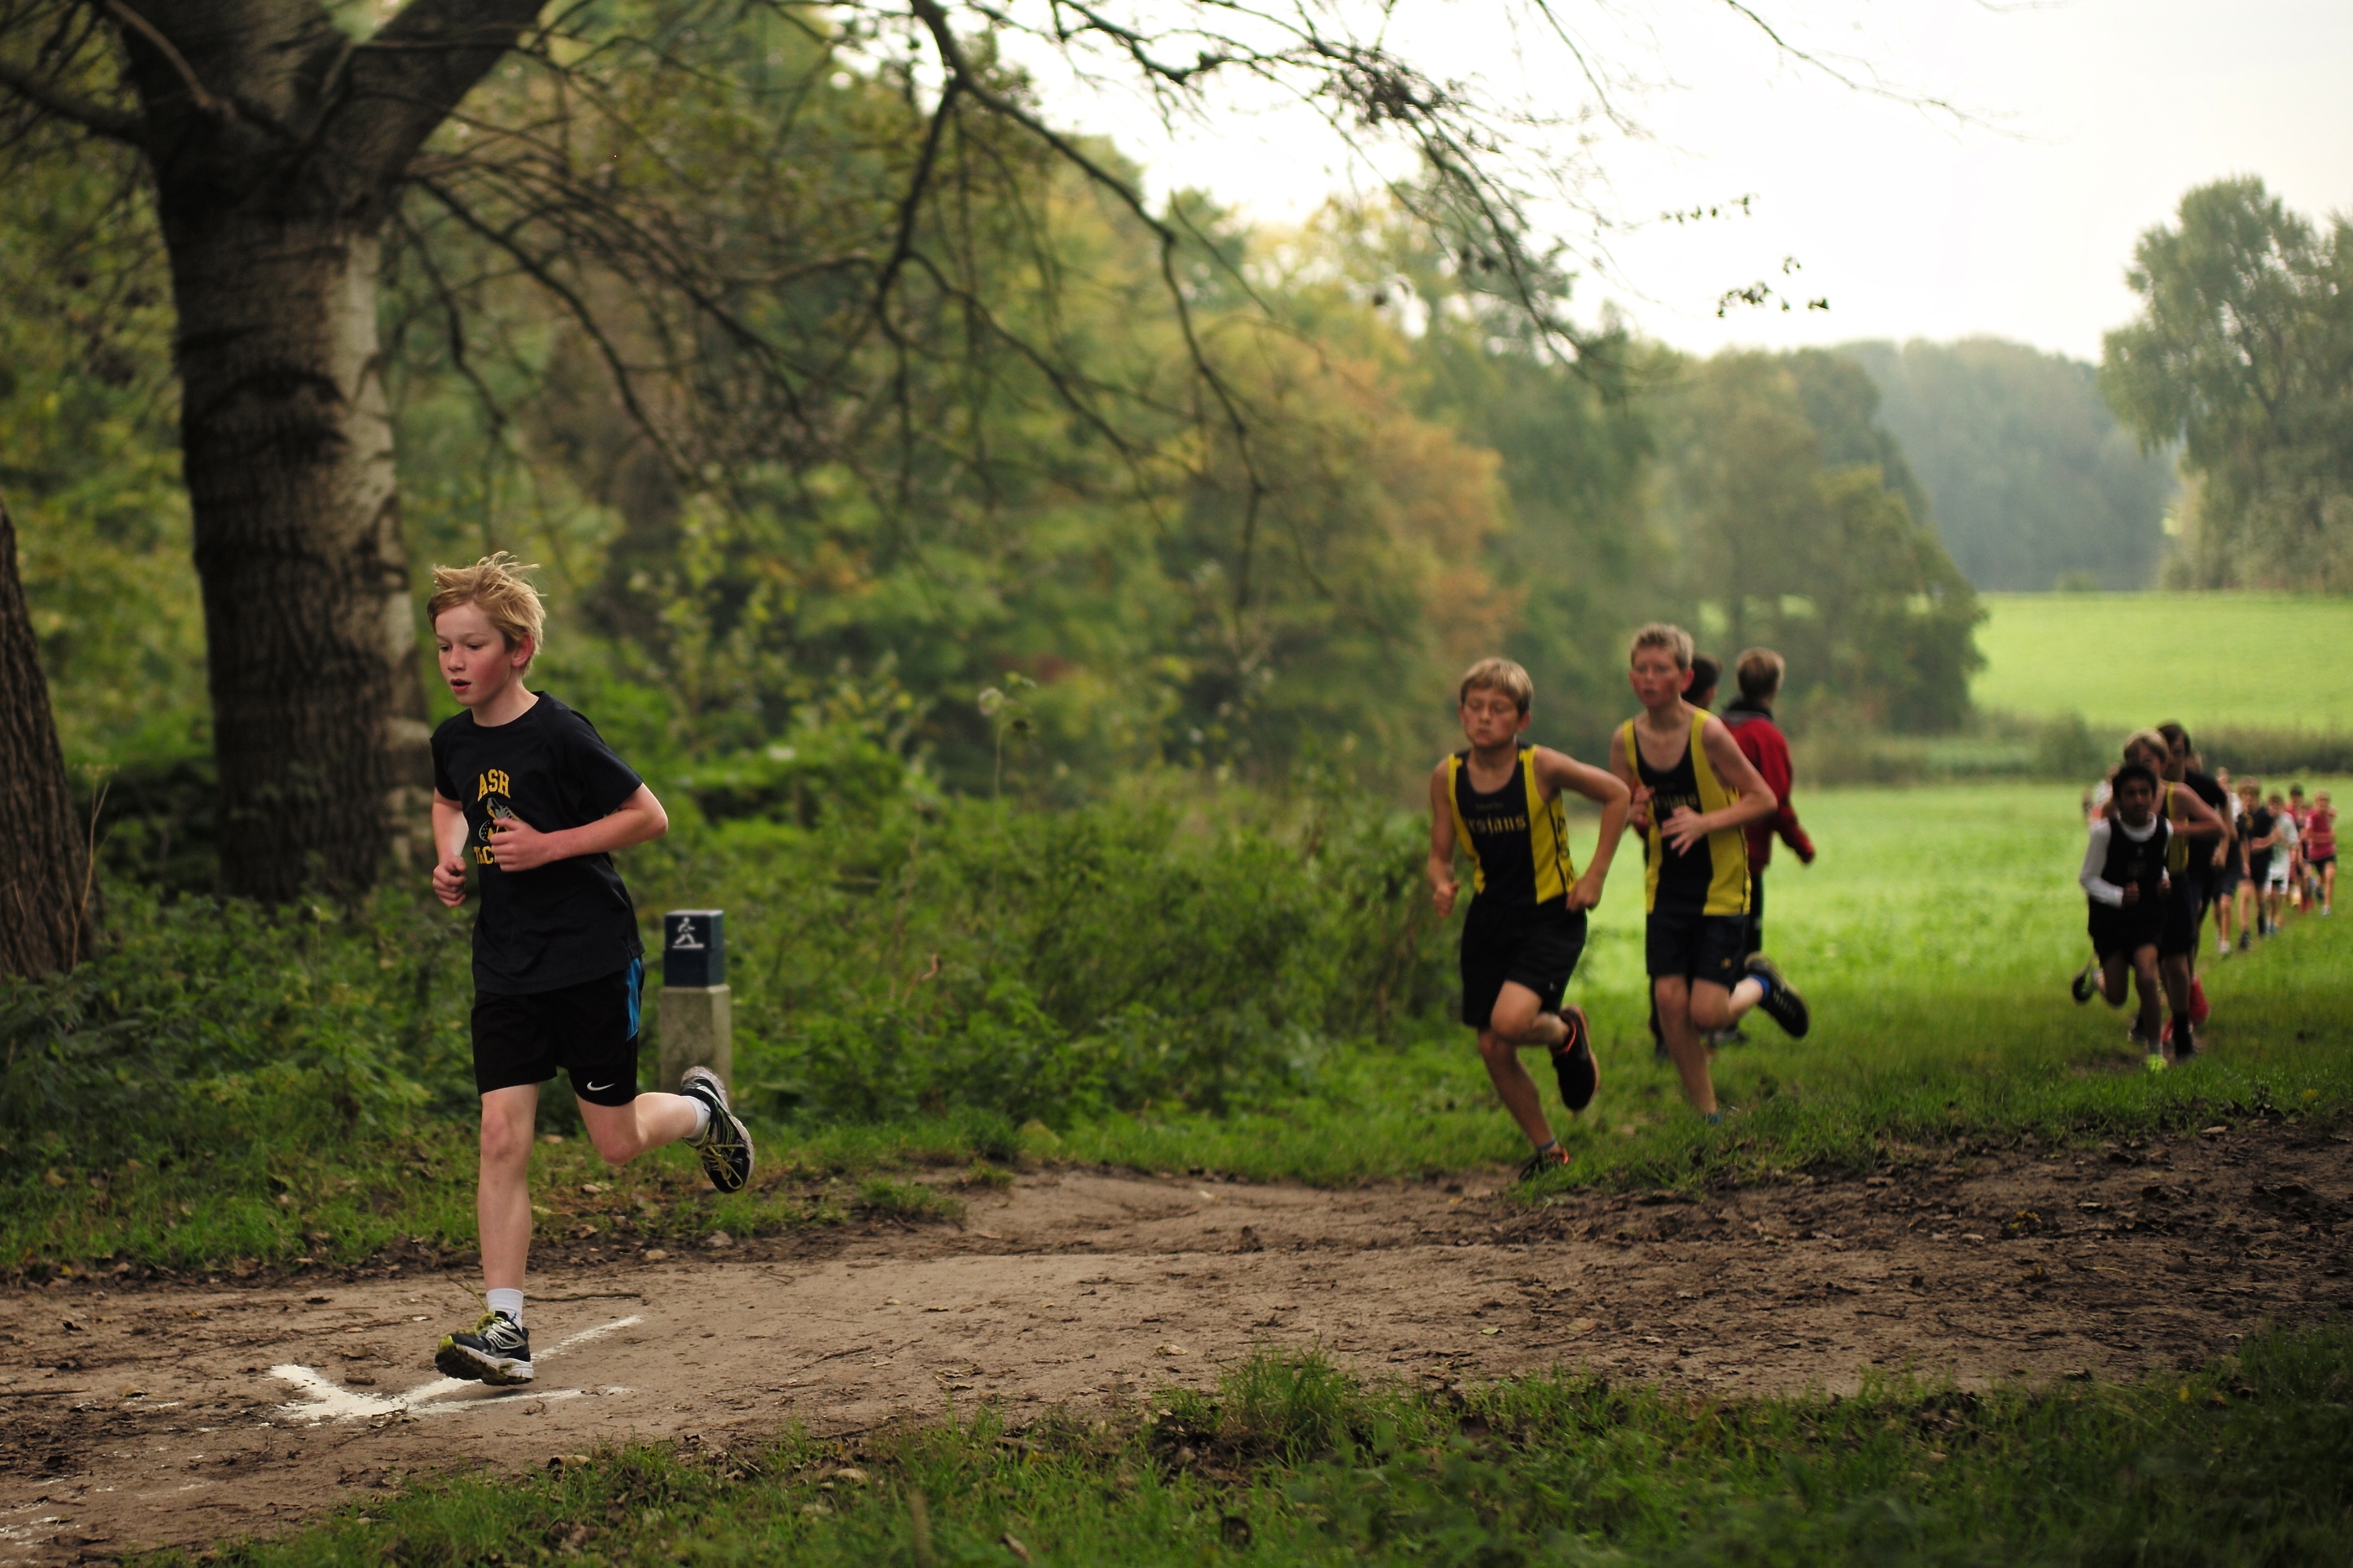
walking, person, girl, trail, sport, boy, running, run, recreation, europe, jogging, runner, ash, crosscountry, race, competition, woods, holland, amsterdam, netherlands, m, sports, 50, school, runners, middle, leica, 240, summilux, athletics, meet, xc, isa, amsterdamsebos, physical exercise, outdoor recreation, human action, ultramarathon